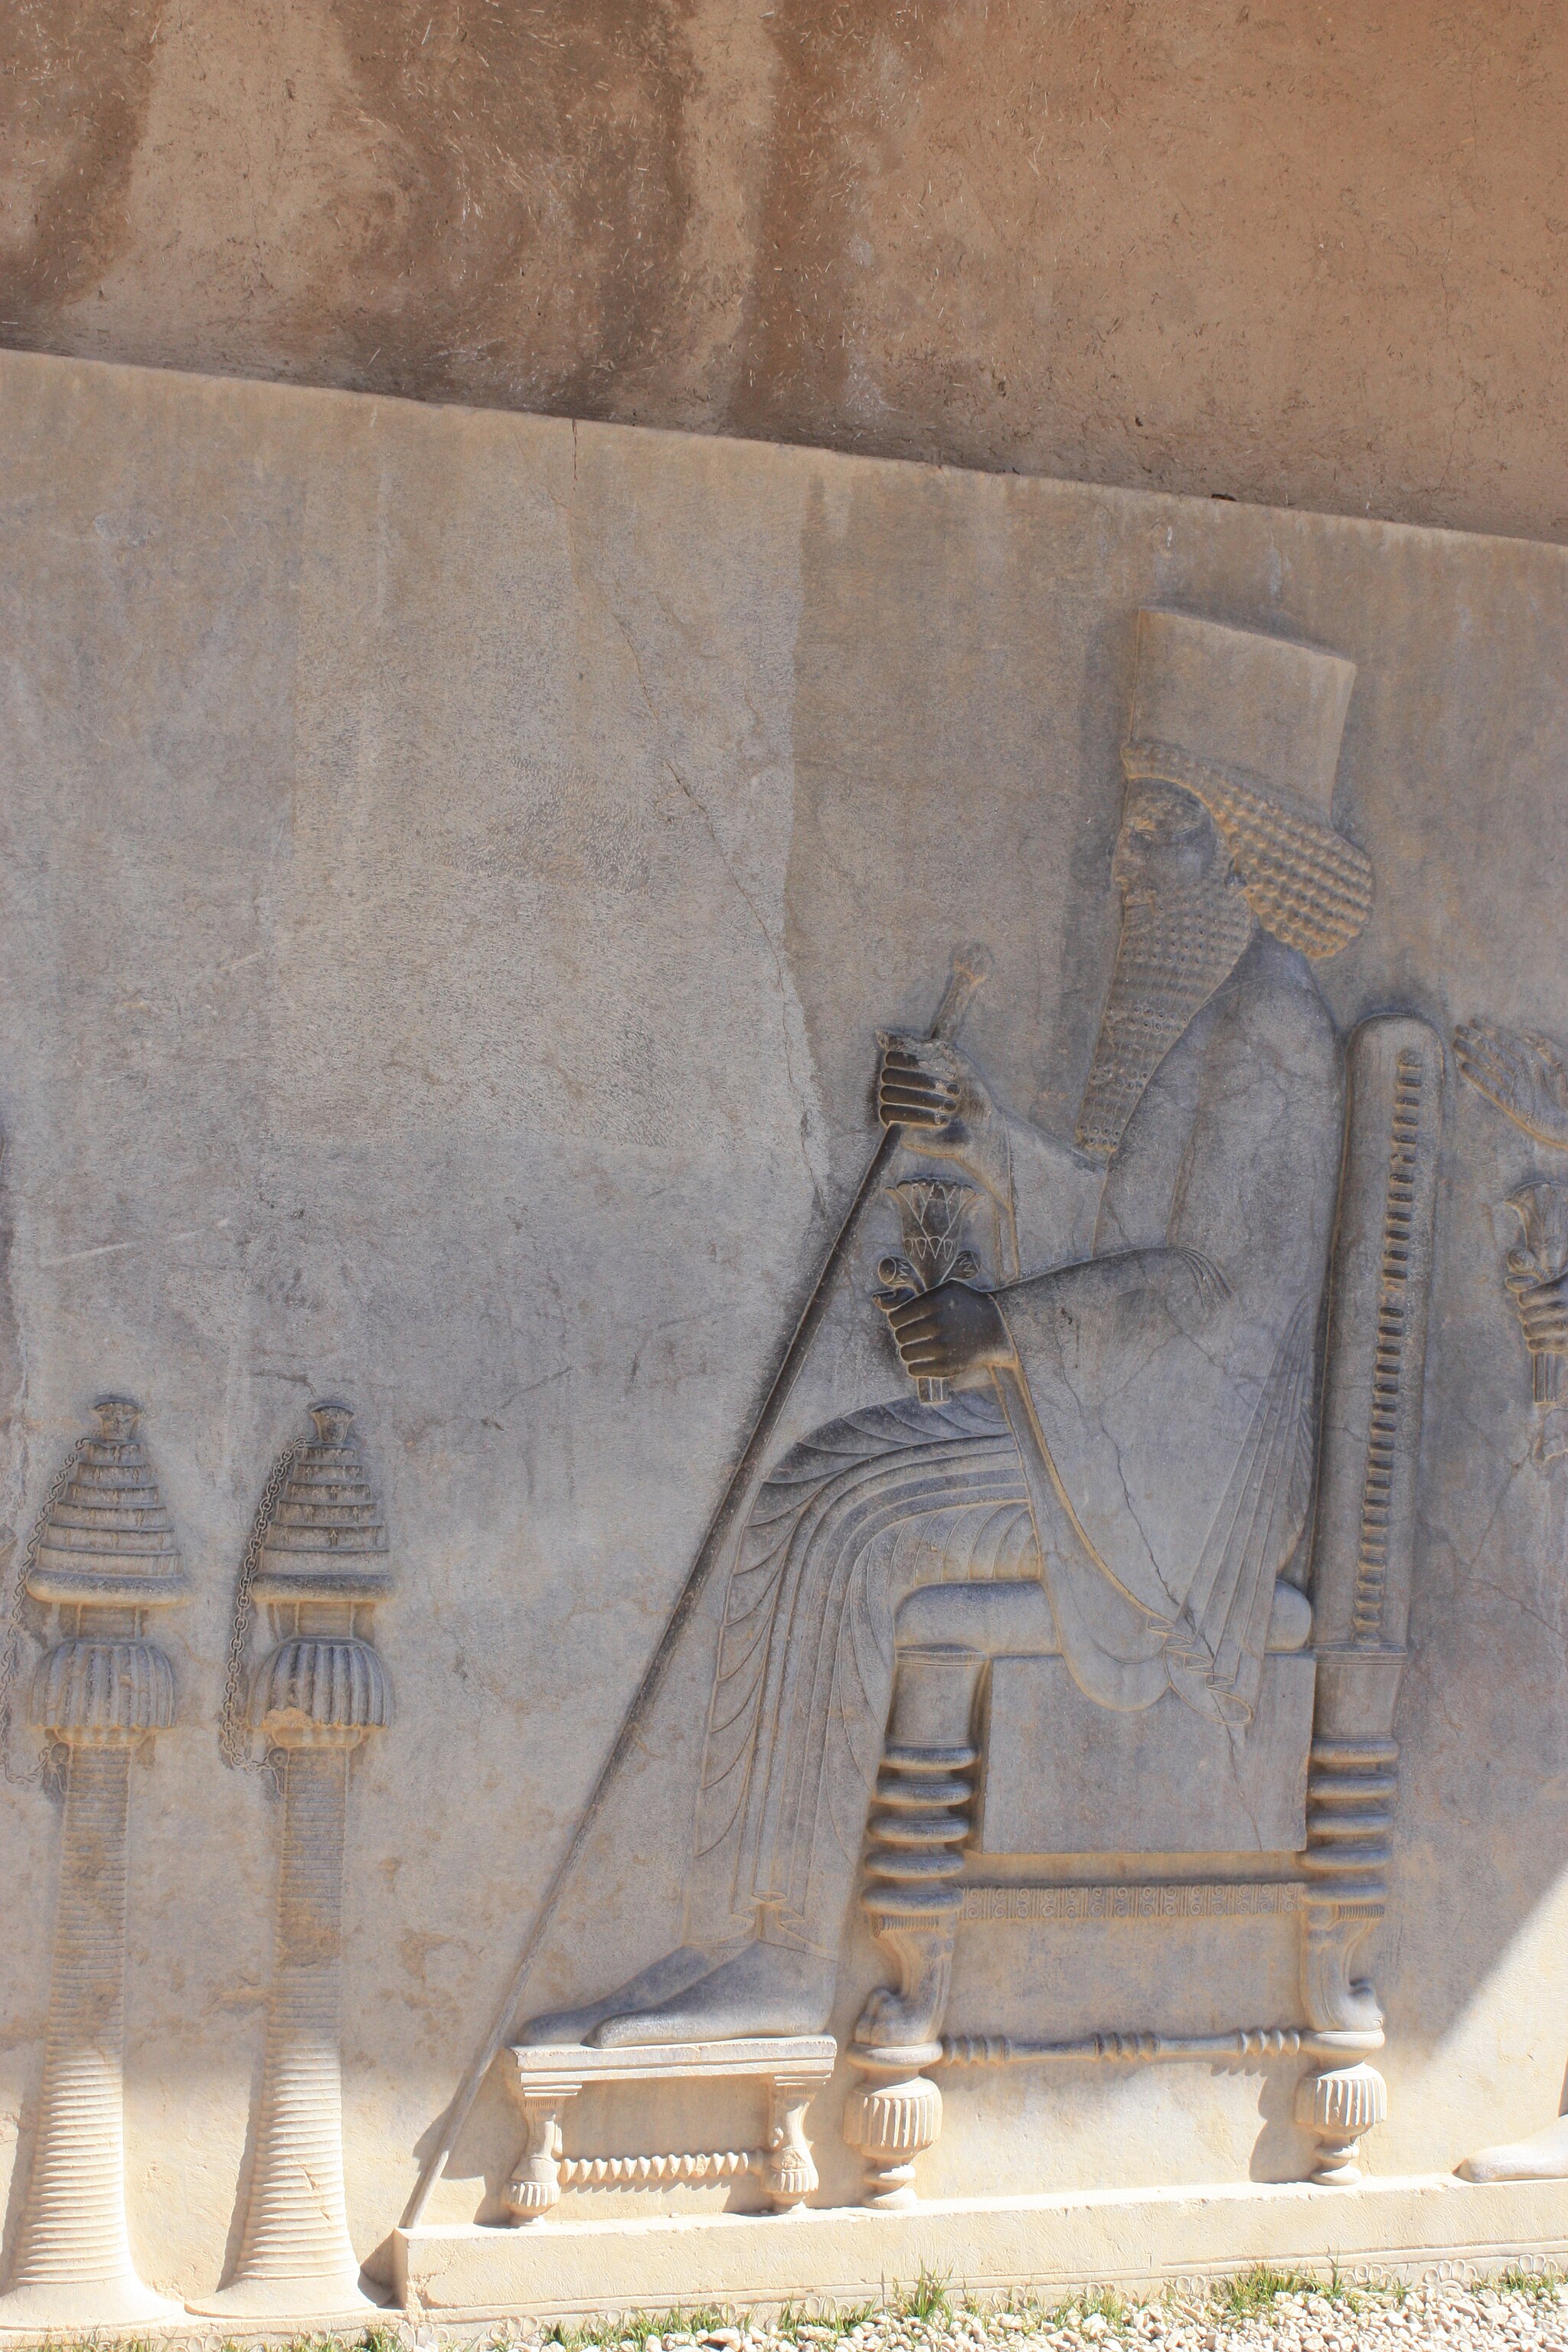
Title: Takhtejamshid 1178
Description: Persepolis in Shiraz
Date: 2009-04-03
Categories: GFDL, Taken with Canon EOS 450D, License migration redundant, Self-published work, 2009 in Persepolis, The Treasury Relief, Persepolis